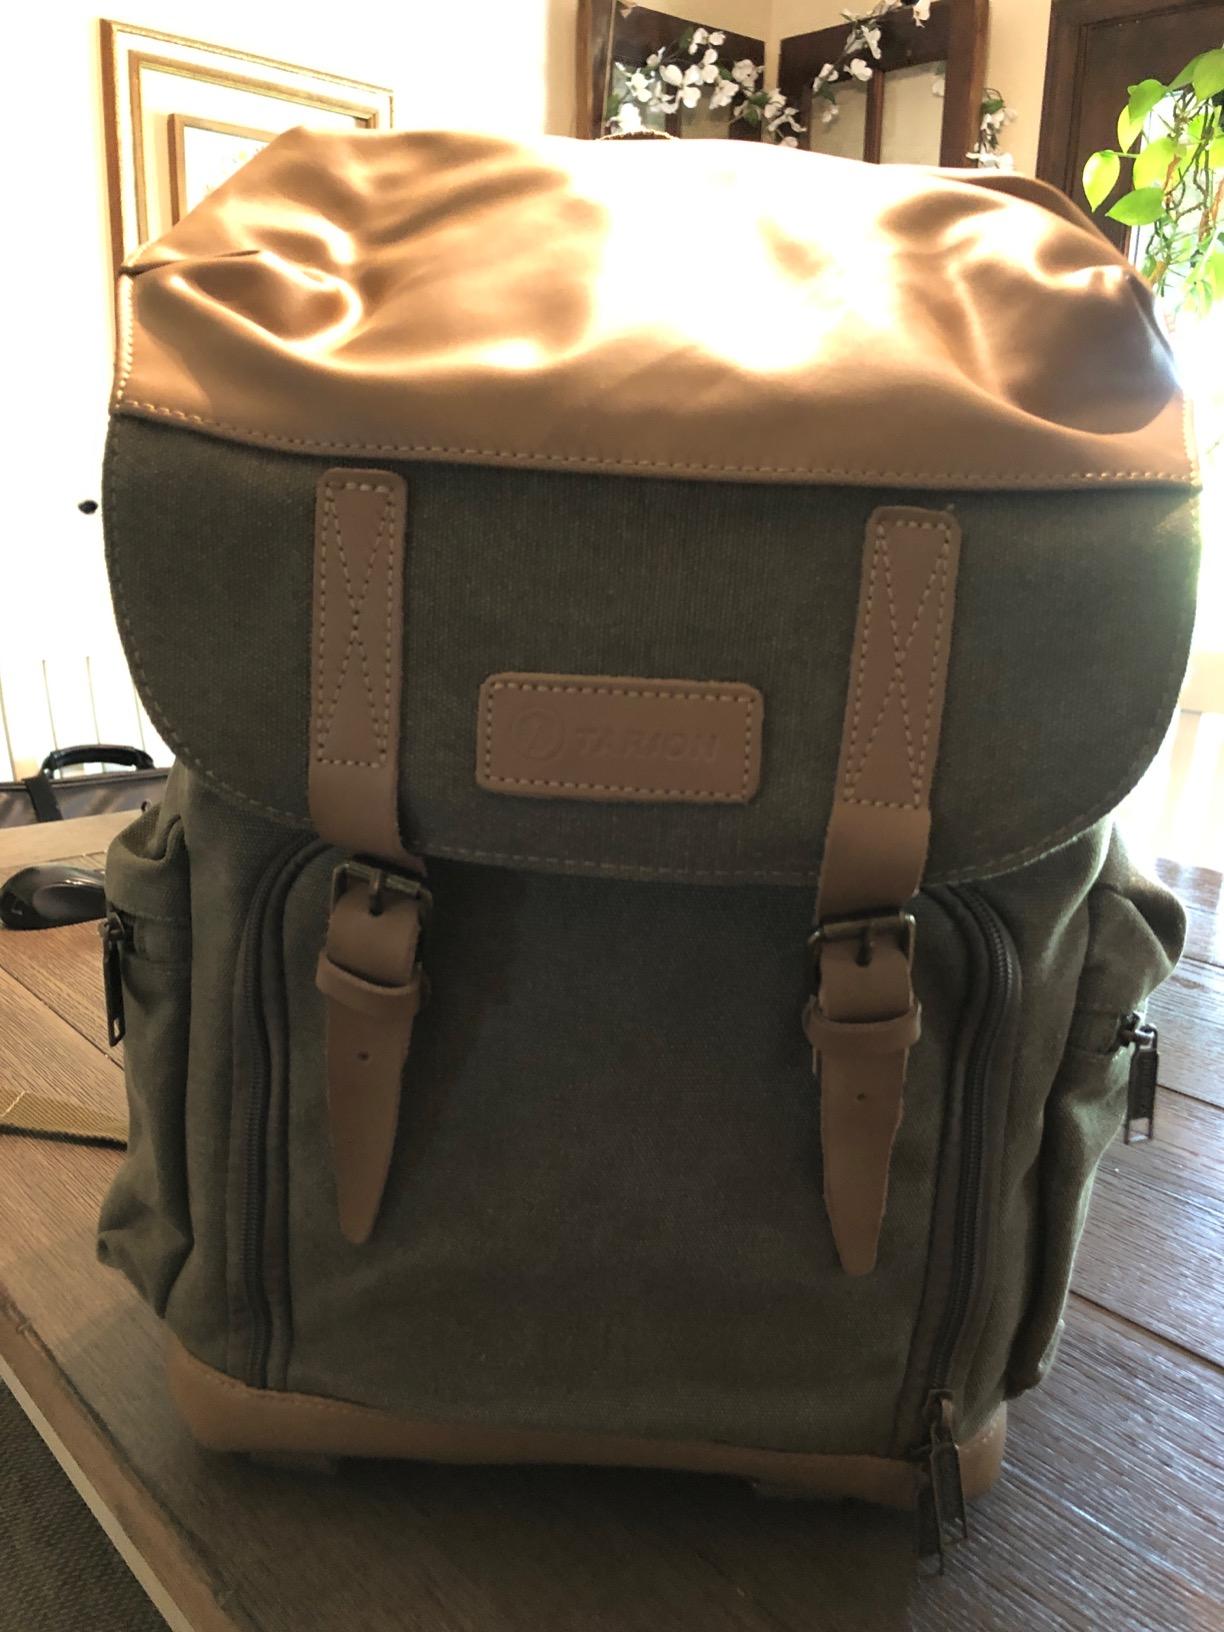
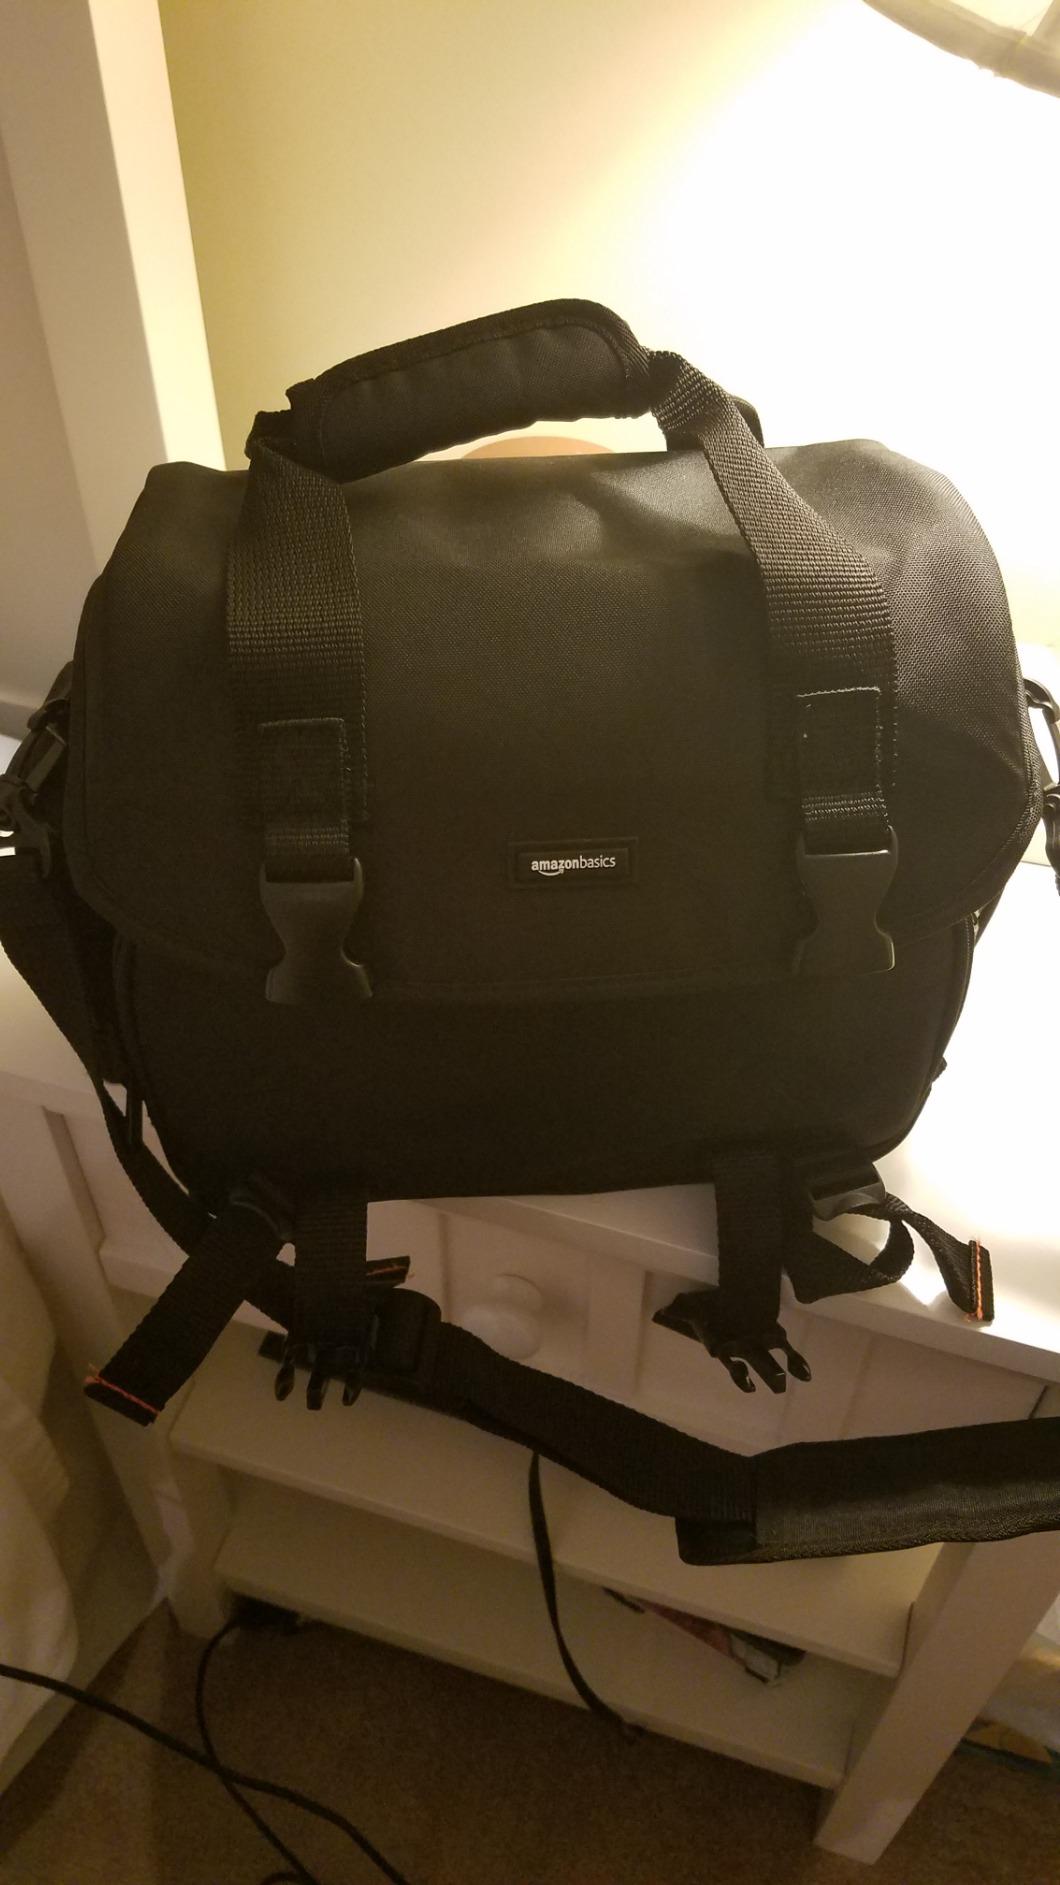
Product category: bag
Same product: no